Loyalist (American Revolution)

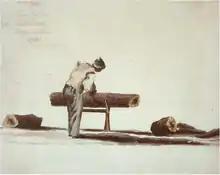
A Black Loyalist wood cutter at Shelburne, Nova Scotia in 1788

Before Calhoon's work, estimates of the Loyalist share of the population were somewhat higher, at about one-third, but these estimates are now rejected as too high by most scholars. In 1968 historian Paul H. Smith estimated there were about 400,000 Loyalists, or 16% of the white population of 2.25 million in 1780.